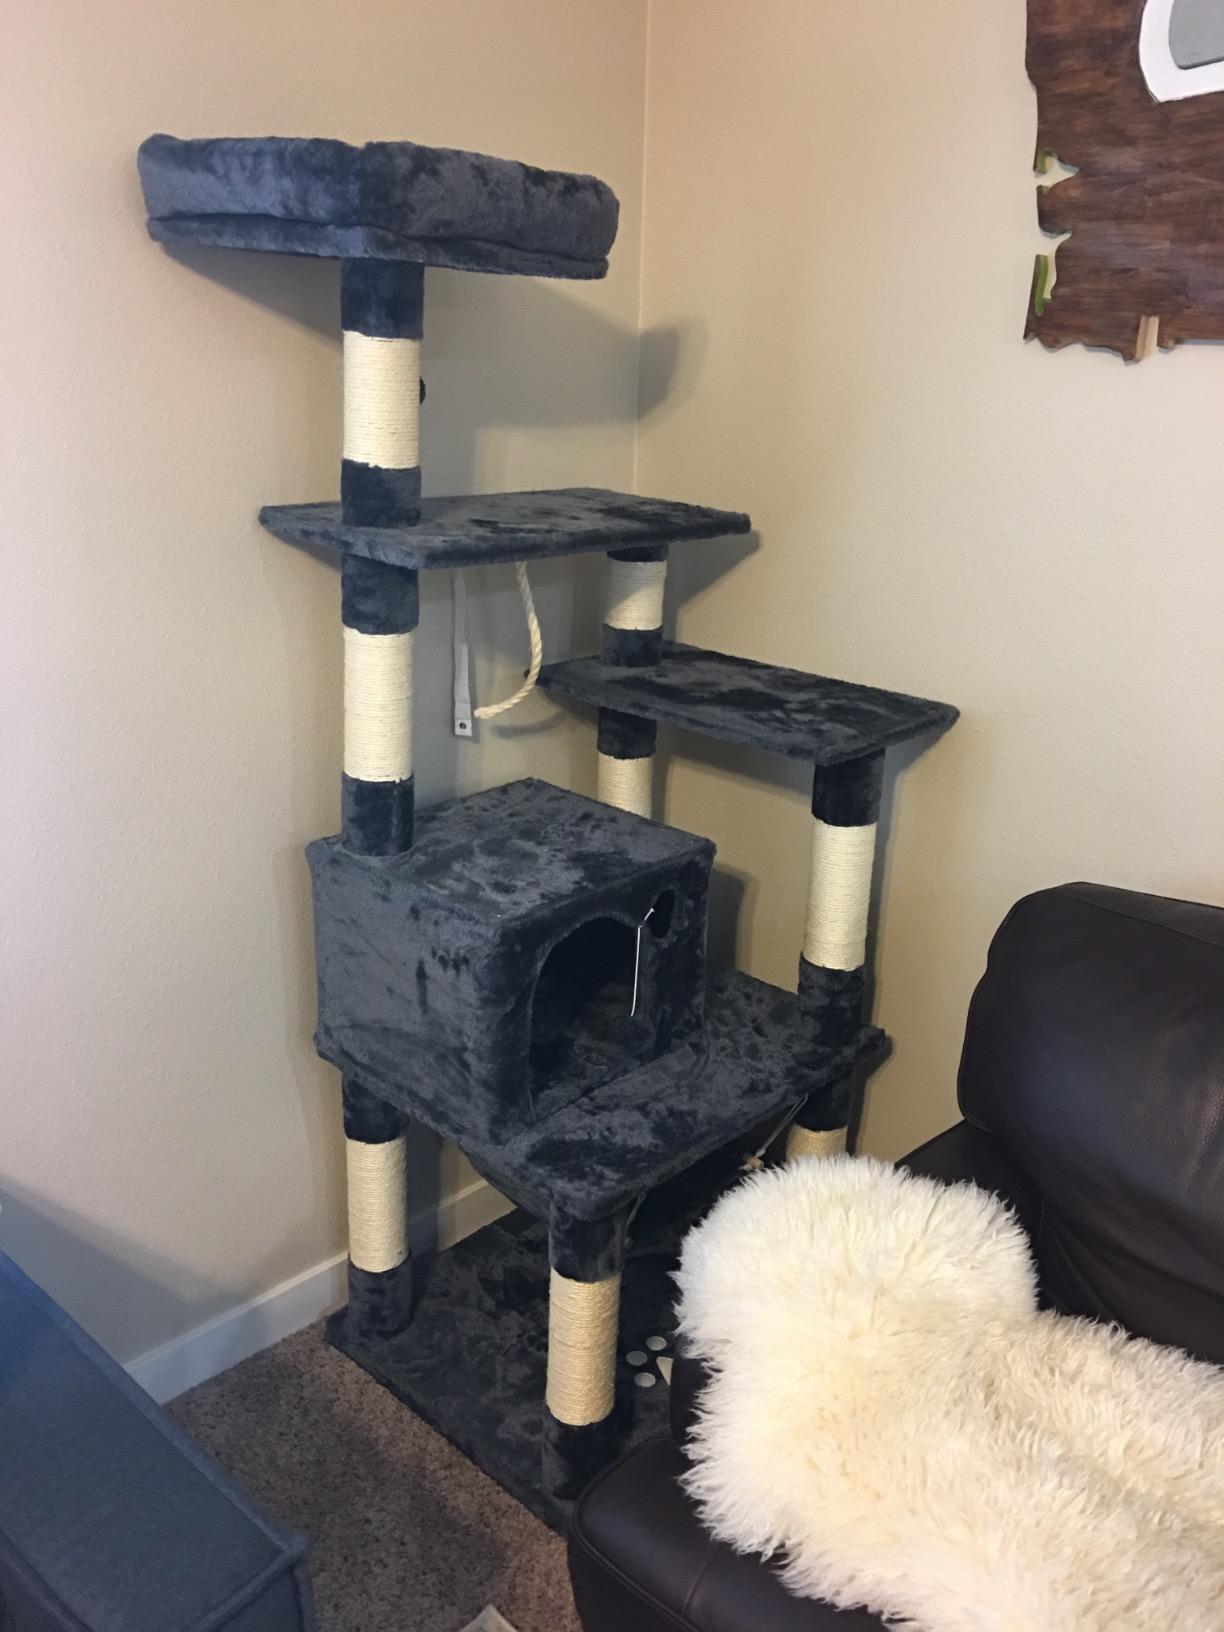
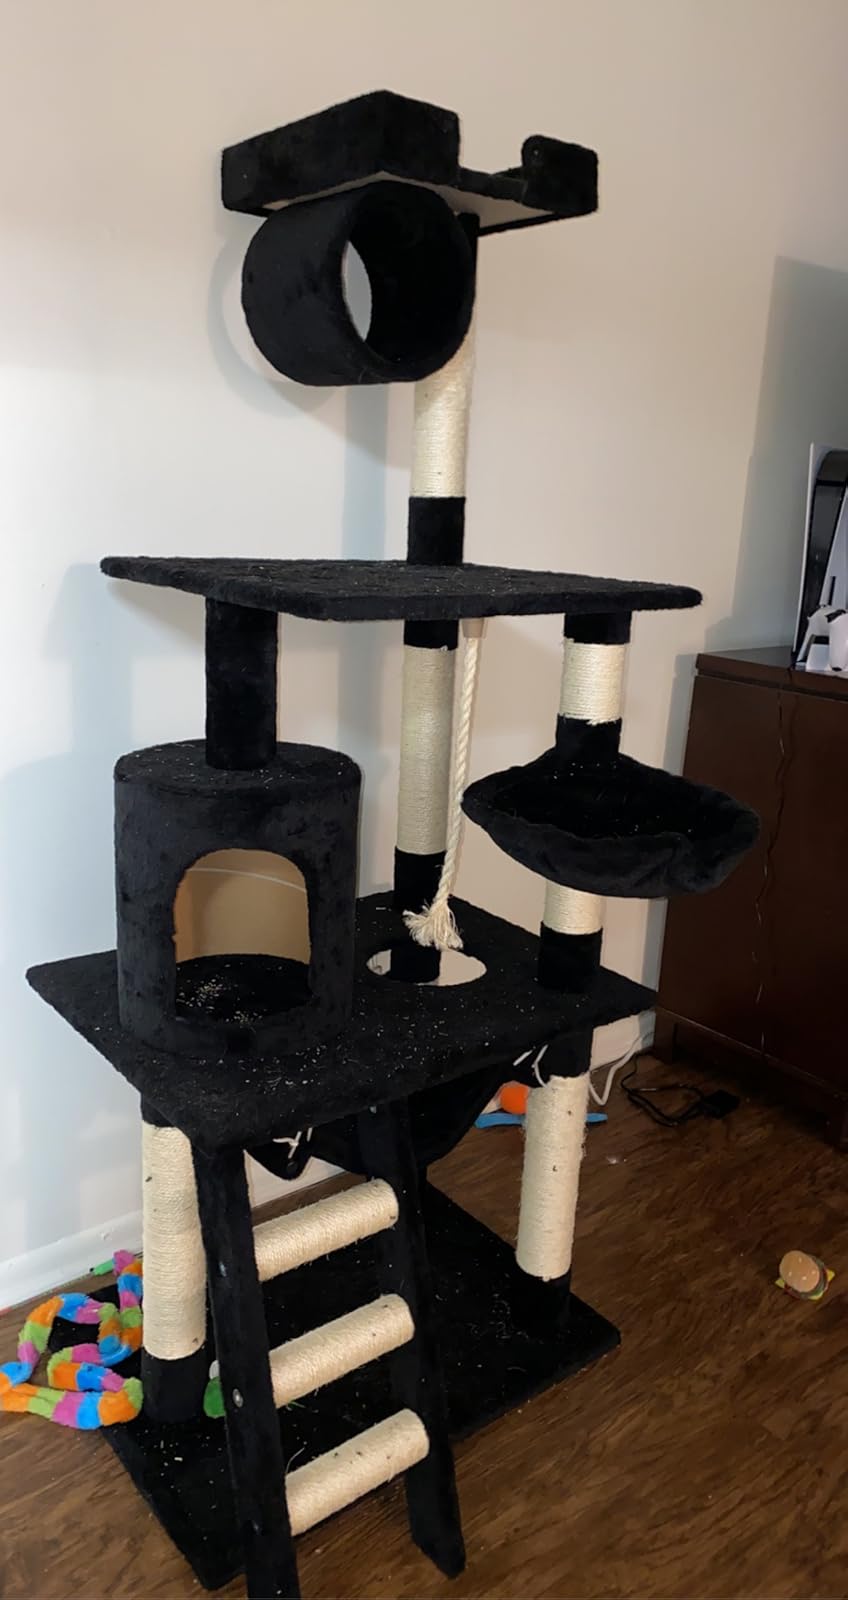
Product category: items_cat tree
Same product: no